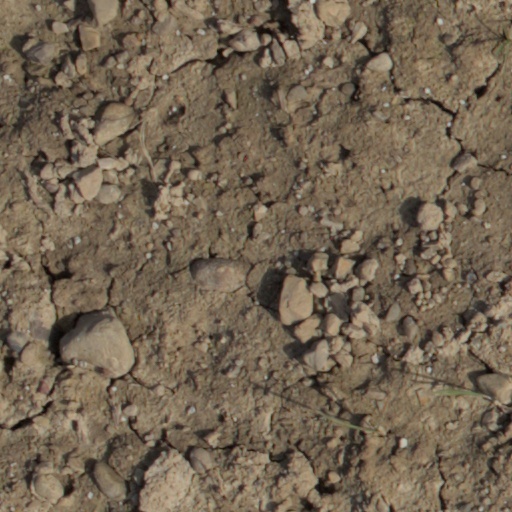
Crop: wheat